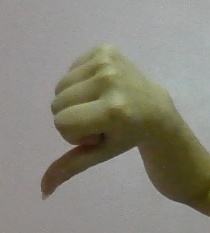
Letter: waw